Angels of Bataan

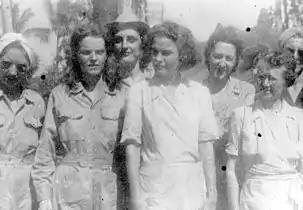
Army nurses in Santo Tomas, 1943. Left to right: Bertha Dworsky, Sallie Durrett, Earlene Black, Jean Kennedy, Louise Anchieks, and Millei Dalton.

The campus of the University of Santo Tomas was converted to the Santo Tomas Internment Camp by the Japanese during their occupation of the Philippines. The camp is described in detail in "The War" by Ken Burns. In addition to its civilian population, Santo Tomas became the initial internment camp for both the army and navy nurses, with the army nurses remaining there until their liberation.